Mitch Duke

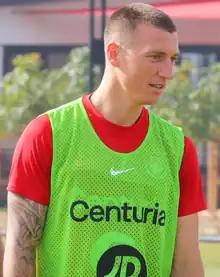
Duke training with Western Sydney Wanderers in 2020

Mitchell Thomas Duke (born 18 January 1991) is an Australian professional soccer player who plays as a striker for club Machida Zelvia and the Australia national team.